Coefficient of relationship

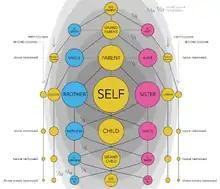
Diagram of common family relationships, where the area of each colored circle is scaled according to the coefficient of relatedness. All relatives of the same relatedness are included together in one of the gray ellipses. Legal degrees of relationship can be found by counting the number of solid-line connections between the self and a relative.

The coefficient of relationship is sometimes used to express degrees of kinship in numeric terms in human genealogy.